Yamakuni River

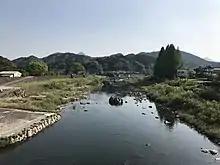
Yamakuni River from Zenkaibashi Bridge

The Yabakei Bridge over it, is the longest stone bridge in Japan.